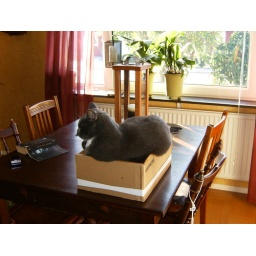
Big cat in a little box